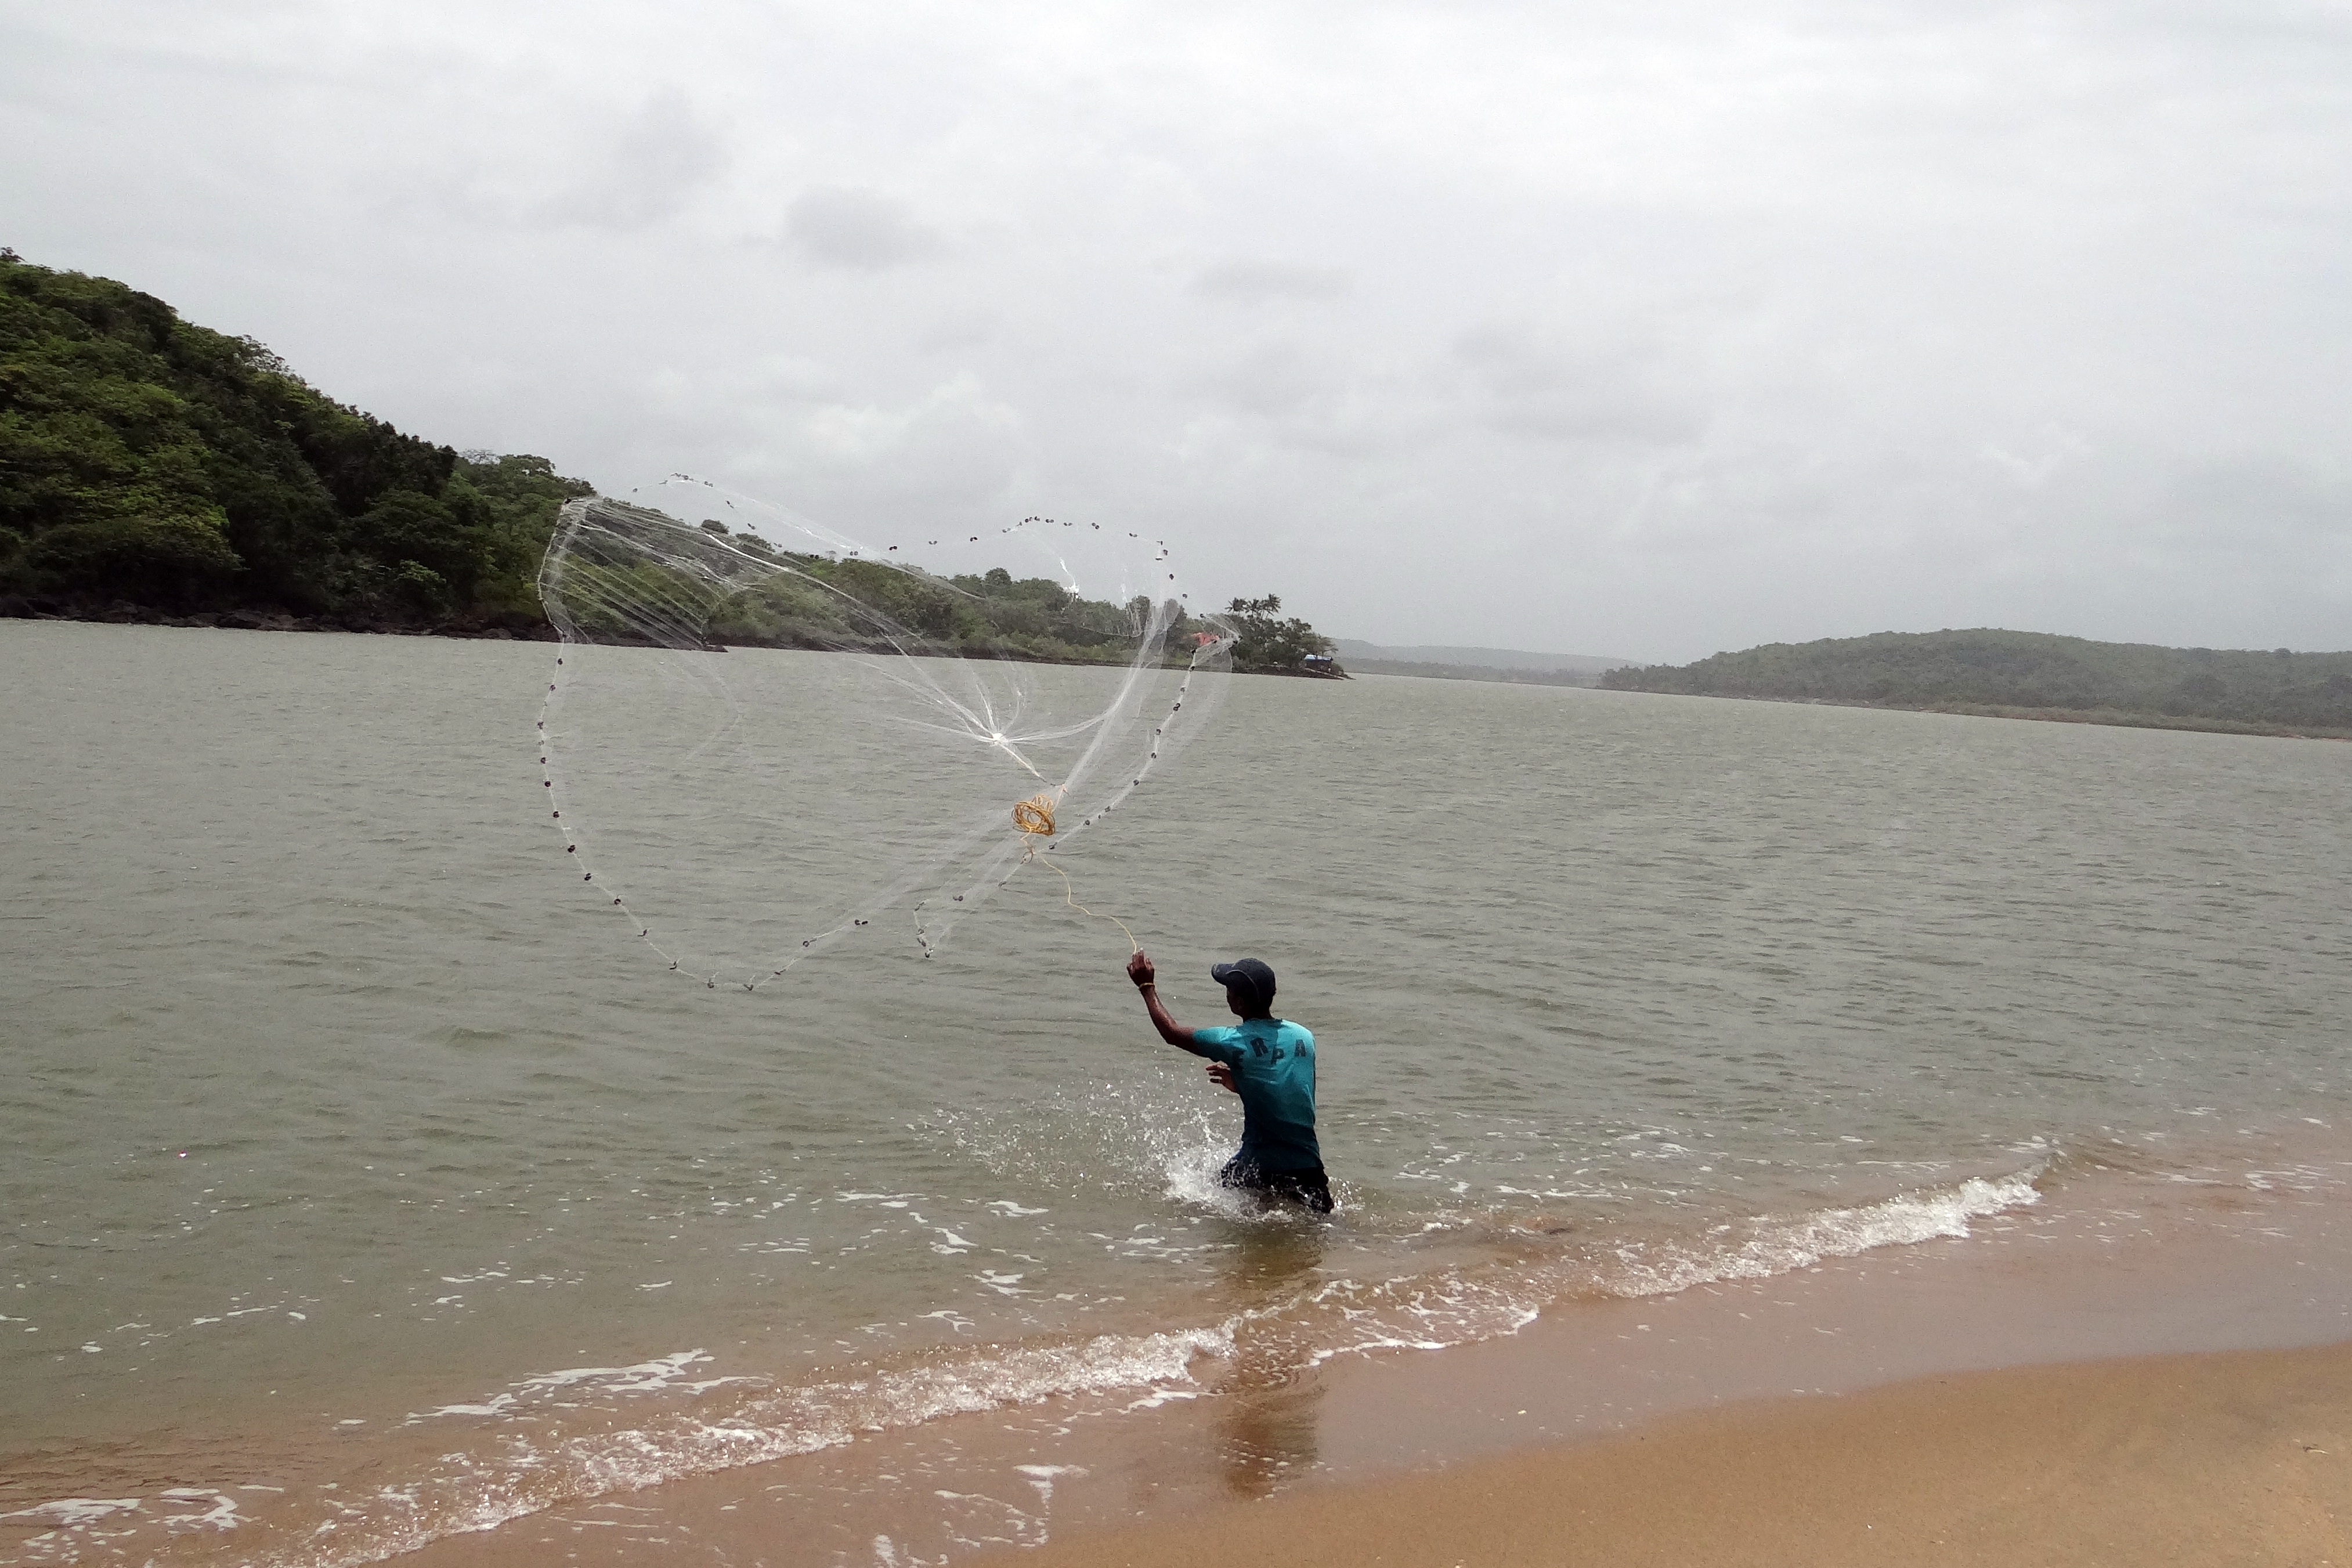
beach, sea, water, wave, lake, paddle, vehicle, fishing, body of water, mouth, sports, boating, india, estuary, goa, water sport, arabian sea, cast net, querim beach, terekhol river